Diver certification

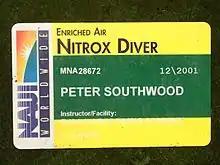
NAUI Nitrox diver certification card

A Diving certification or C-card is a document (usually a wallet sized plastic card) recognizing that an individual or organization authorized to do so, "certifies" that the bearer has completed a course of training as required by the agency issuing the card. This is assumed to represent a defined level of skill and knowledge in underwater diving. Divers carry a qualification record or certification card which may be required to prove their qualifications when booking a dive trip, hiring scuba equipment, having diving cylinders filled, or in the case of professional divers, seeking employment.